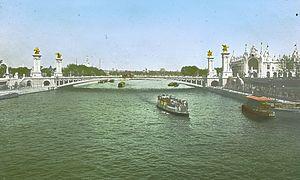
Flickr, de l'anglais to flick through « feuilleter », est un site web de partage de photographies et de vidéos gratuit, avec certaines fonctionnalités payantes. En plus d'être un site web populaire auprès des utilisateurs pour partager leurs photos personnelles, il est aussi souvent utilisé par des photographes professionnels. En août 2011, le site a franchi la barre des six milliards de photos hébergées. En février 2017, le site héberge approximativement treize milliards de photos pour cent-vingt deux millions de membres et deux millions de groupes.